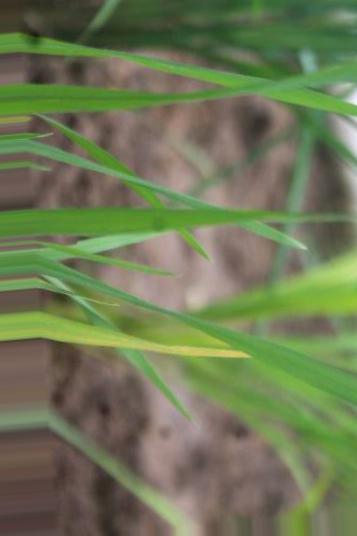
Nhãn: Tungro virus